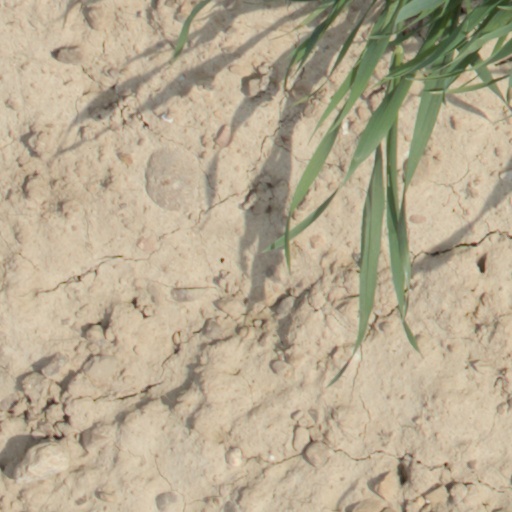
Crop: wheat